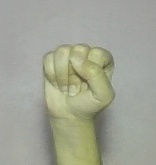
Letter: saad